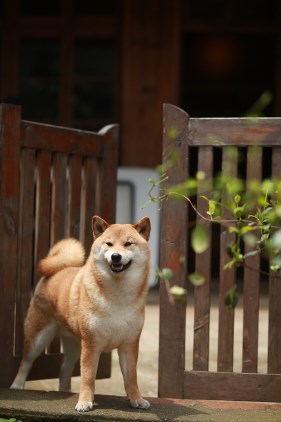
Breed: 1043-n000001-Shiba_Dog